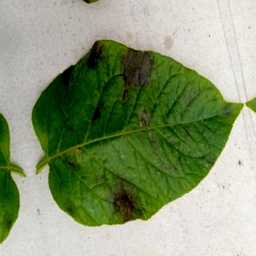
Etiqueta: Late Blight